Manassas (band)

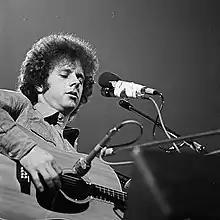
Chris Hillman (with Manassas, TopPop, 1972)

Upon returning to the U.S. from the European leg of Manassas' 1972 tour, Chris Hillman took several weeks away from the band to record a reunion album with his pre-Burritos band the Byrds, an effort that also included Stills' ex-CSNY bandmate David Crosby. Manassas then regrouped and quickly completed their second album, "Down the Road". Initial sessions for the album were convened at Criteria Studios, but the band moved the sessions in midstream to Caribou Ranch in Colorado and the Record Plant in Los Angeles after Criteria staff engineers Ron and Howard Albert expressed concern that the sessions were not producing quality results. "Down the Road" was completed in January 1973. The album was released in the spring of that year to middling reviews and sales, ultimately peaking at No. 26 in the United States and falling short of RIAA gold status; it was the first album that Stills appeared on since 1968 that did not attain the latter certification.